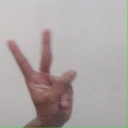
अक्षर: क